Ryūmai Station

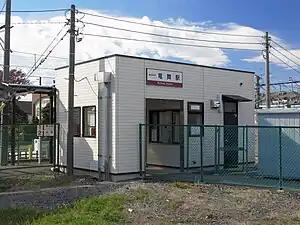
Ryūmai Station November 2012

is a passenger railway station in the city of Ōta, Gunma, Japan, operated by the private railway operator Tōbu Railway. It is numbered "TI-47".